High Road (film)

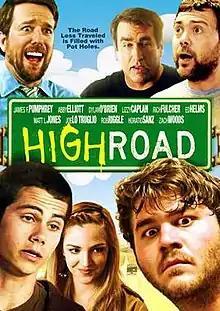

High Road is a 2011 American improvised comedy film directed by Matt Walsh, who co-wrote the screenplay with Josh Weiner. The film surrounds a young man whose loyalties are torn between his band, girlfriend, and dealing weed. Attempting to elude arrest after a drug bust, he is accompanied by his teenage runaway neighbor. It stars James Pumphrey, Abby Elliott, Dylan O'Brien, and Rob Riggle. It also premiered at the 2011 Newport Beach Film Festival, where for Matt Walsh's directing, it won an honor for Outstanding Achievement in Filmmaking.